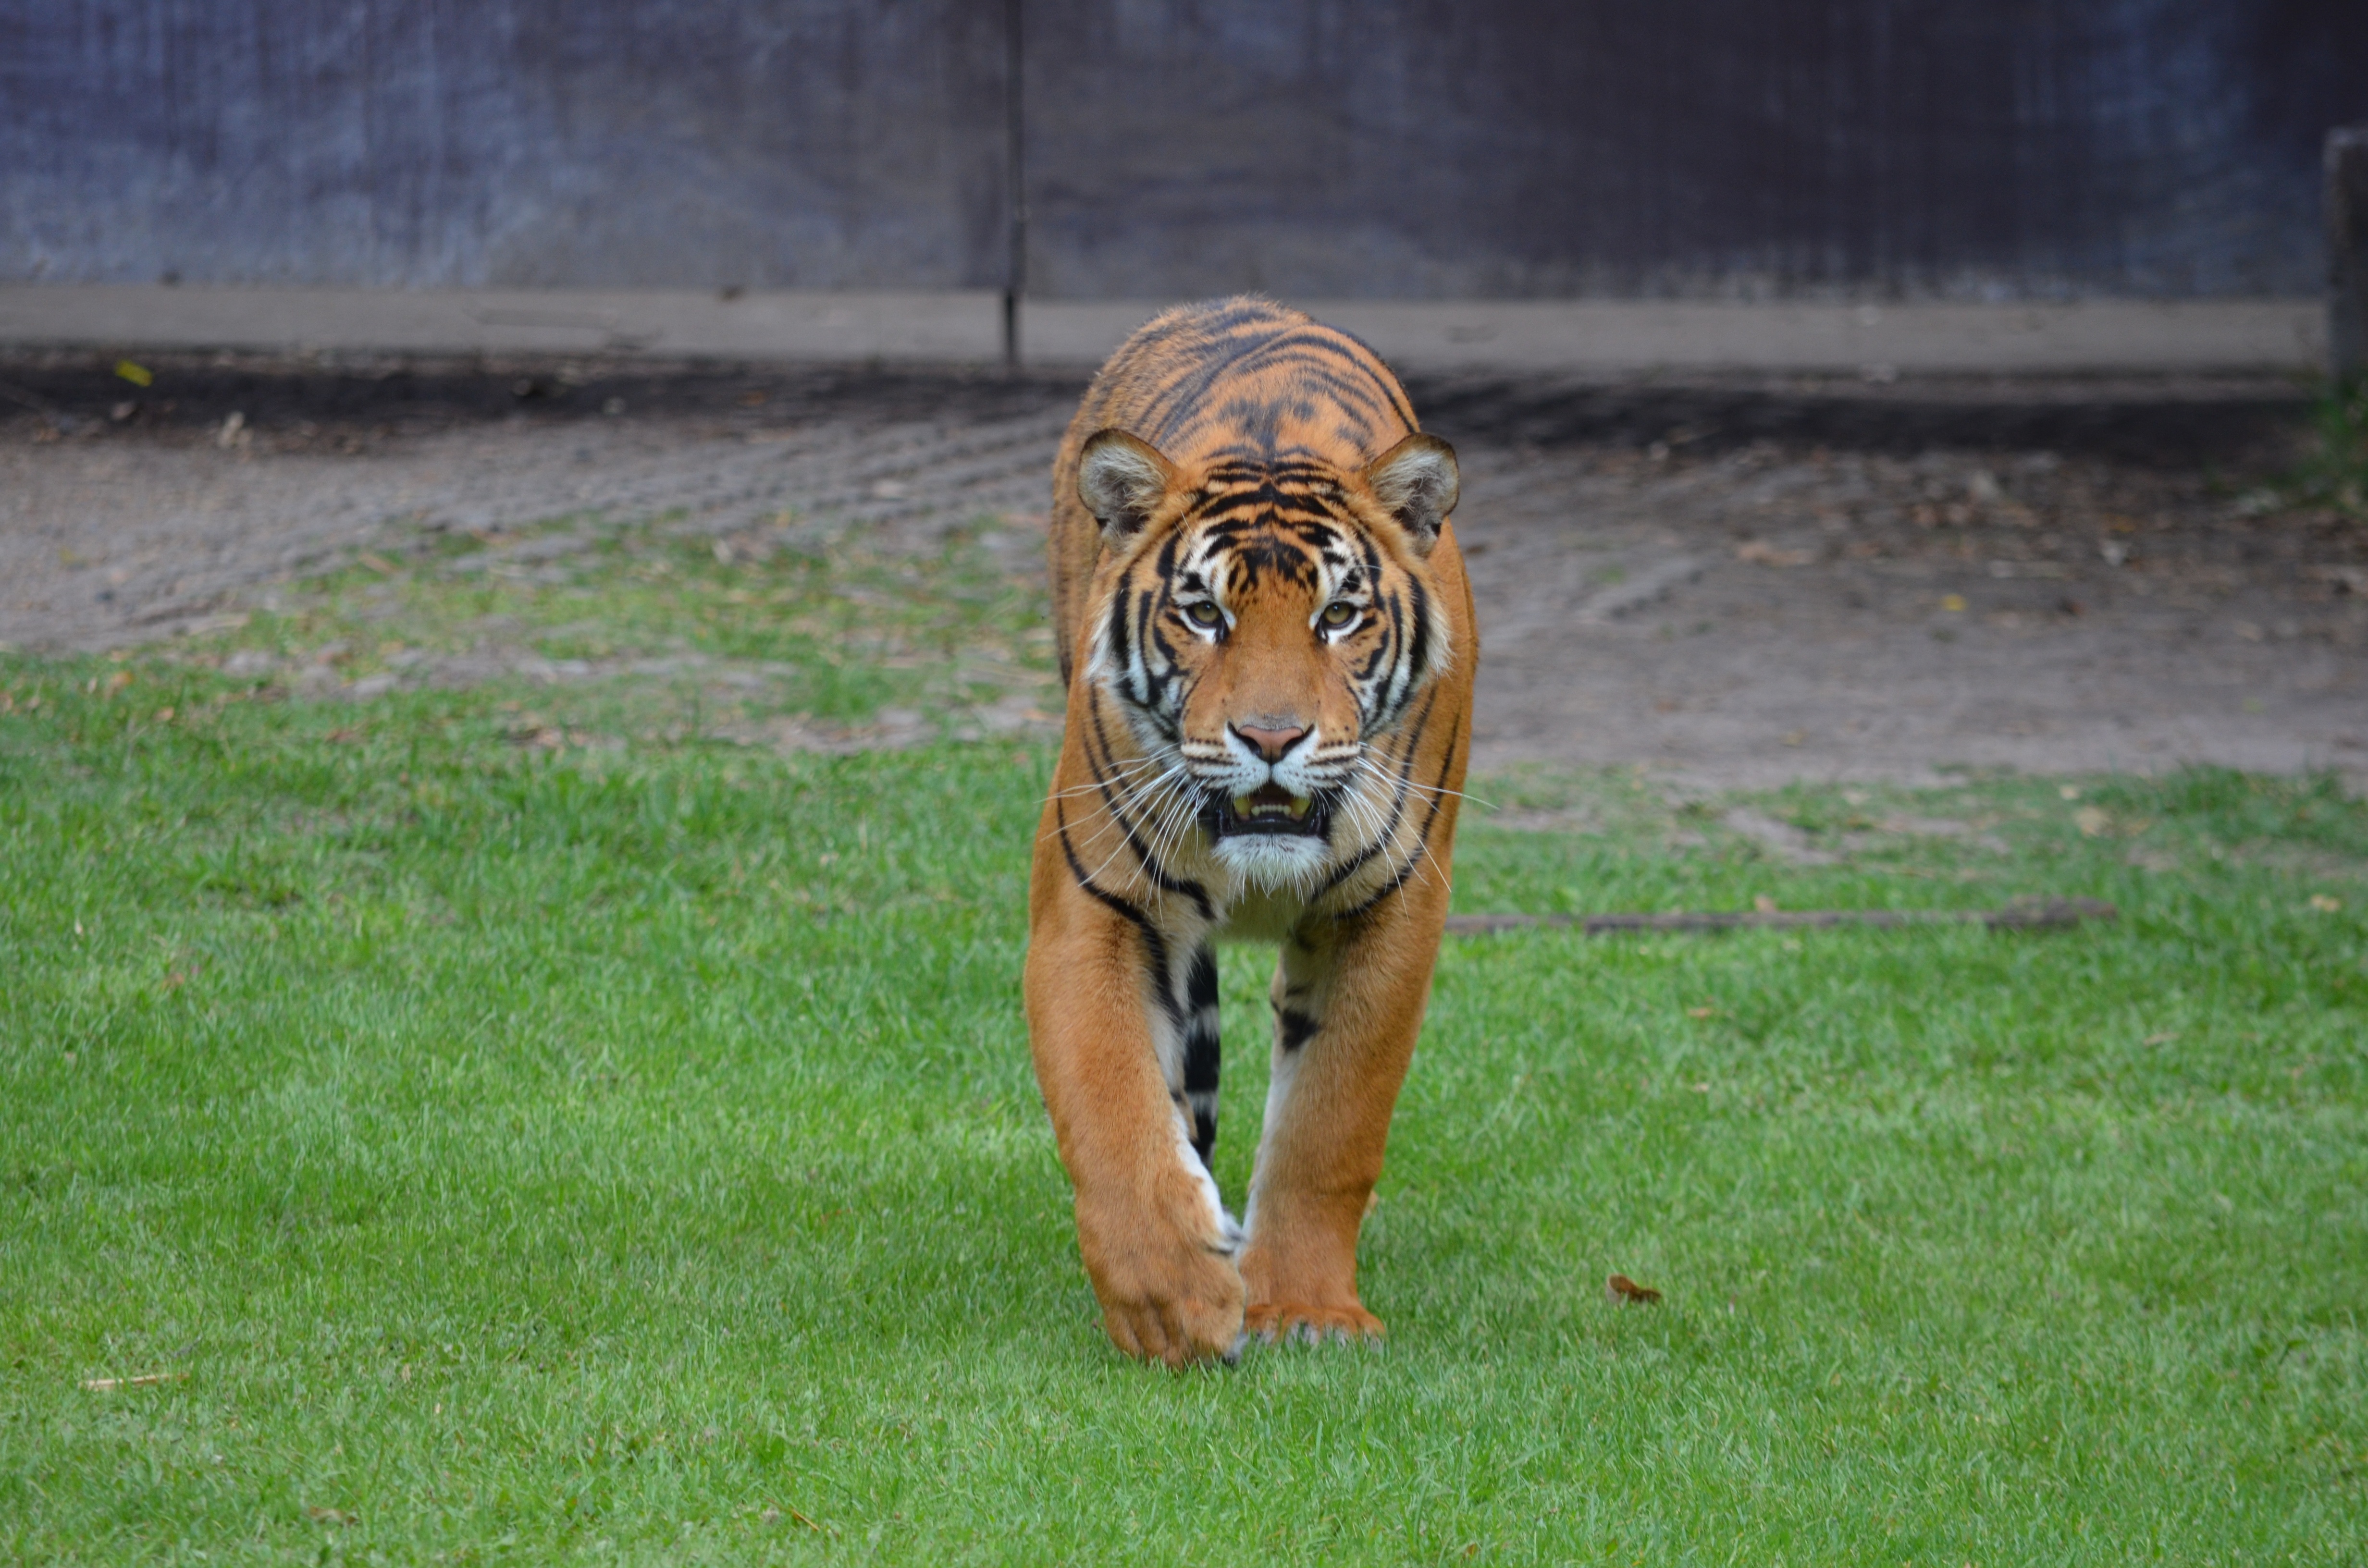
animal, wildlife, zoo, cat, mammal, fauna, lion, tiger, vertebrate, zoo animals, big cats, jungle animals, cat like mammal